Baiturrahman Grand Mosque

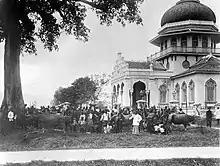
Blessing of buffaloes at the Baiturrahman mosque at the end of Ramadan

The mosque was originally designed by the Dutch architect Gerrit Bruins. The design was subsequently adapted by L.P. Luijks, who also supervised the construction work done by contractor Lie A Sie. The design chosen is Mughal revival style, characterized by grand domes and minarets. The unique black domes are constructed from hard wood shingles combined as tiles.